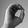
ASL letter: O